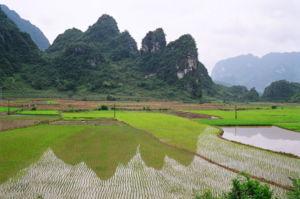
Cao Bằng est une province de la région du Nord-est du Viêt Nam.